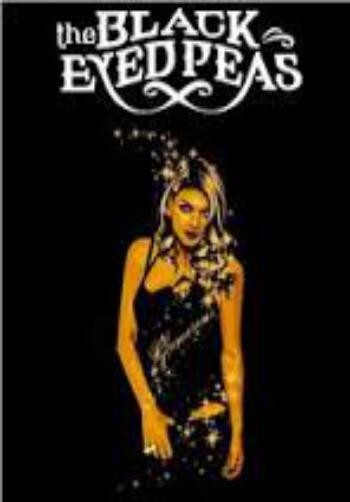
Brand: Black-eyed Pea
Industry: Clothes